Oracle Park

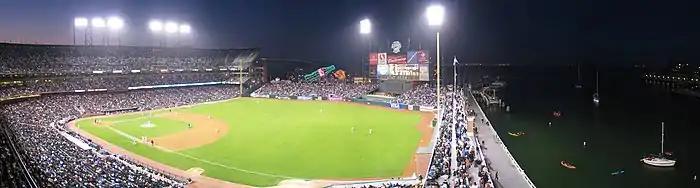
Oracle Park, with the Bay Bridge in the background and McCovey Cove on the right

Beyond right field is China Basin, a section of San Francisco Bay, which is dubbed McCovey Cove after famed Giants first baseman and left-handed slugger Willie McCovey, and into which a number of home runs have been hit on the fly. As of April 9, 2025, 106 "splash hits" have been knocked into the Cove by Giants players since the park opened; 35 of those were hit by Barry Bonds, who remains the only player to record two splash hits in the same game. On September 15, 2024, Heliot Ramos became the first right-handed batter to record a "splash hit", as all 104 previous hits were done by left-handed batters. These hits are tallied on an electronic counter on the right field wall. Opponents have hit the water on the fly 57 times; Todd Hundley of the Los Angeles Dodgers was the first visitor to do so on June 30, 2000. Curtis Granderson, Luis Gonzalez, Cliff Floyd, and Max Muncy are the only visiting players to do so twice. Carlos Delgado and Adam LaRoche have performed the feat thrice. Ronny Mauricio is the most recent visiting player to record a splash hit, doing so in July of 2025. On June 27, 2010, David Ortiz became the first American League player to hit a splash hit. Since then, the only other AL players who have are Mitch Moreland, Adam Dunn, Rougned Odor, and Shin-Soo Choo.